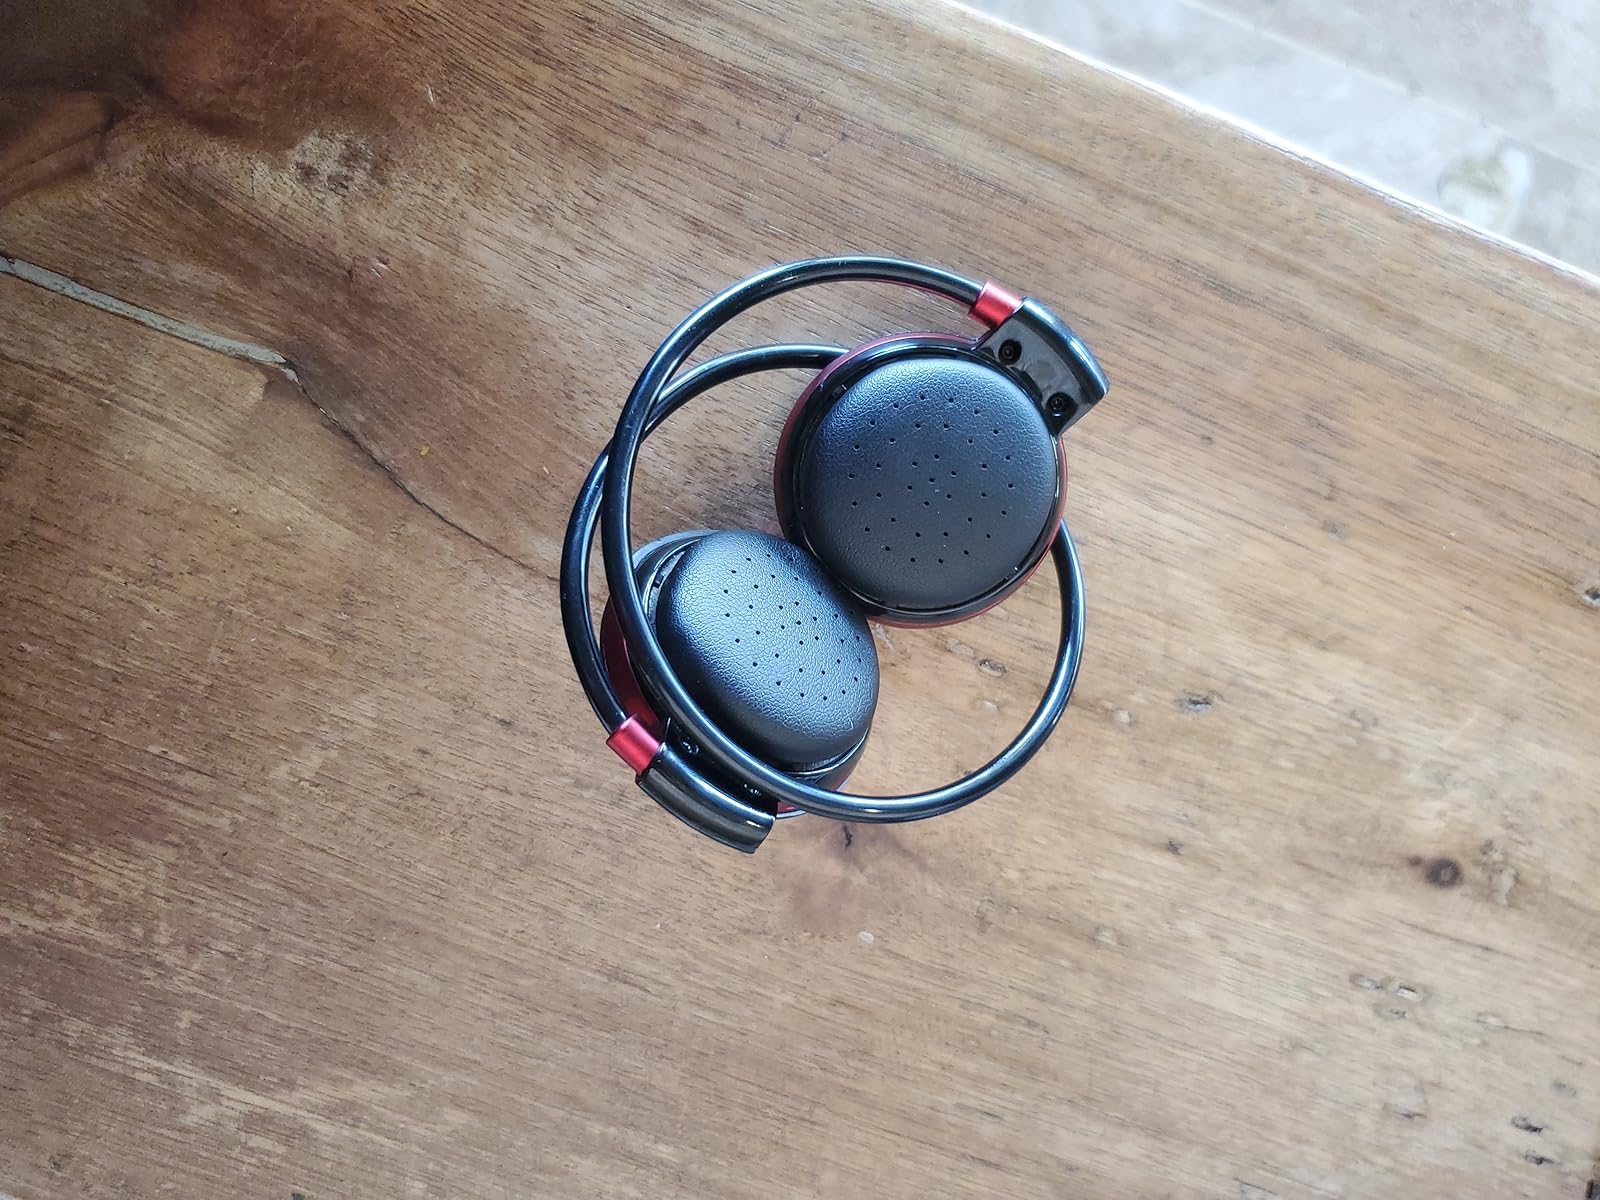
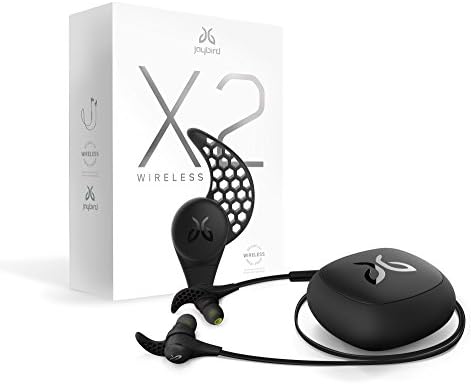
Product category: headphones
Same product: no